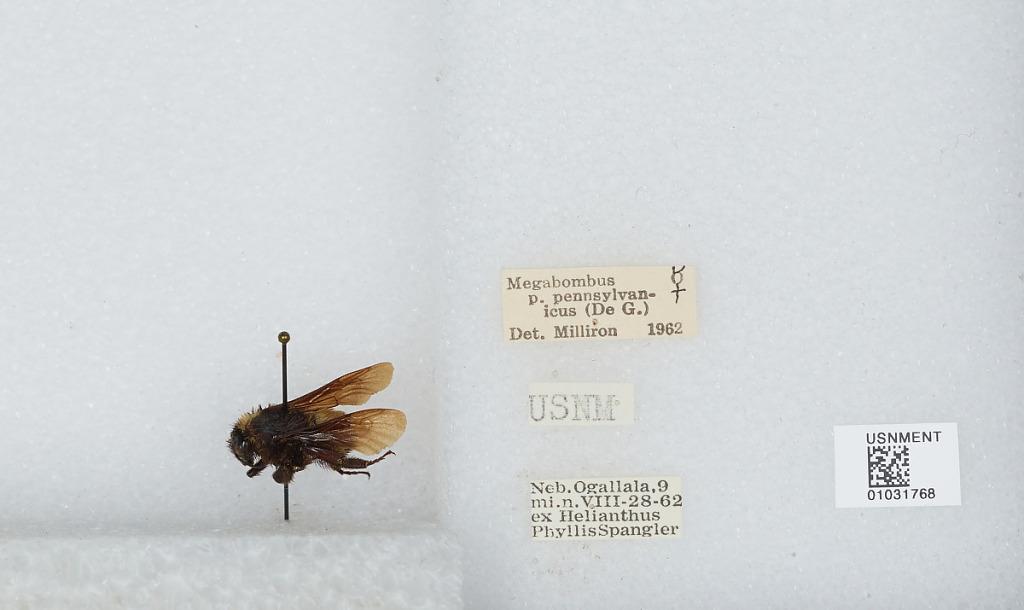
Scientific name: Bombus (Fervidobombus) pensylvanicus pensylvanicus (De Geer)
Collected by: P. Spangler
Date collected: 1962-8-28
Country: United States
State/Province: Nebraska
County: Keith
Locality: Ogallala, 9 miles north
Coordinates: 41.2222, -101.671
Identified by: Milliron